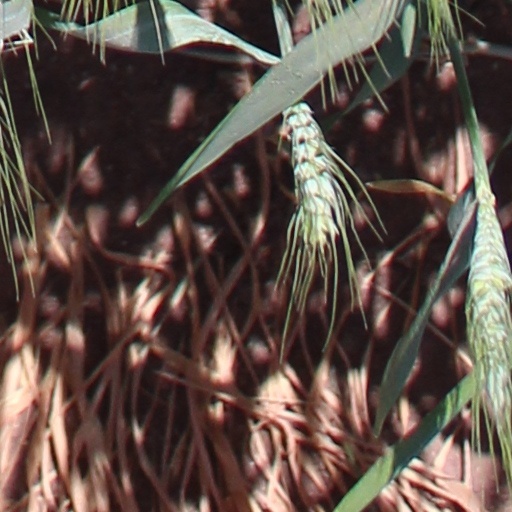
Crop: wheat